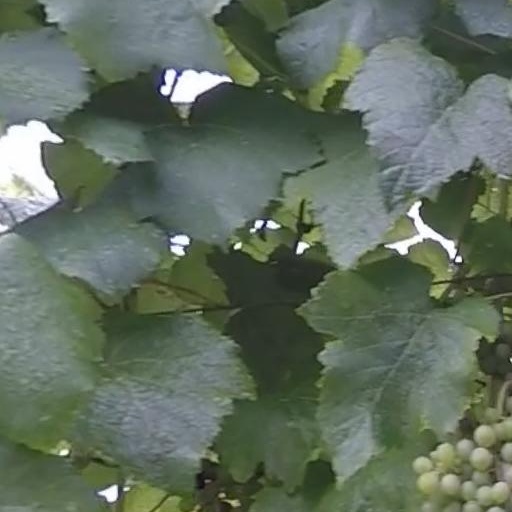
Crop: grape